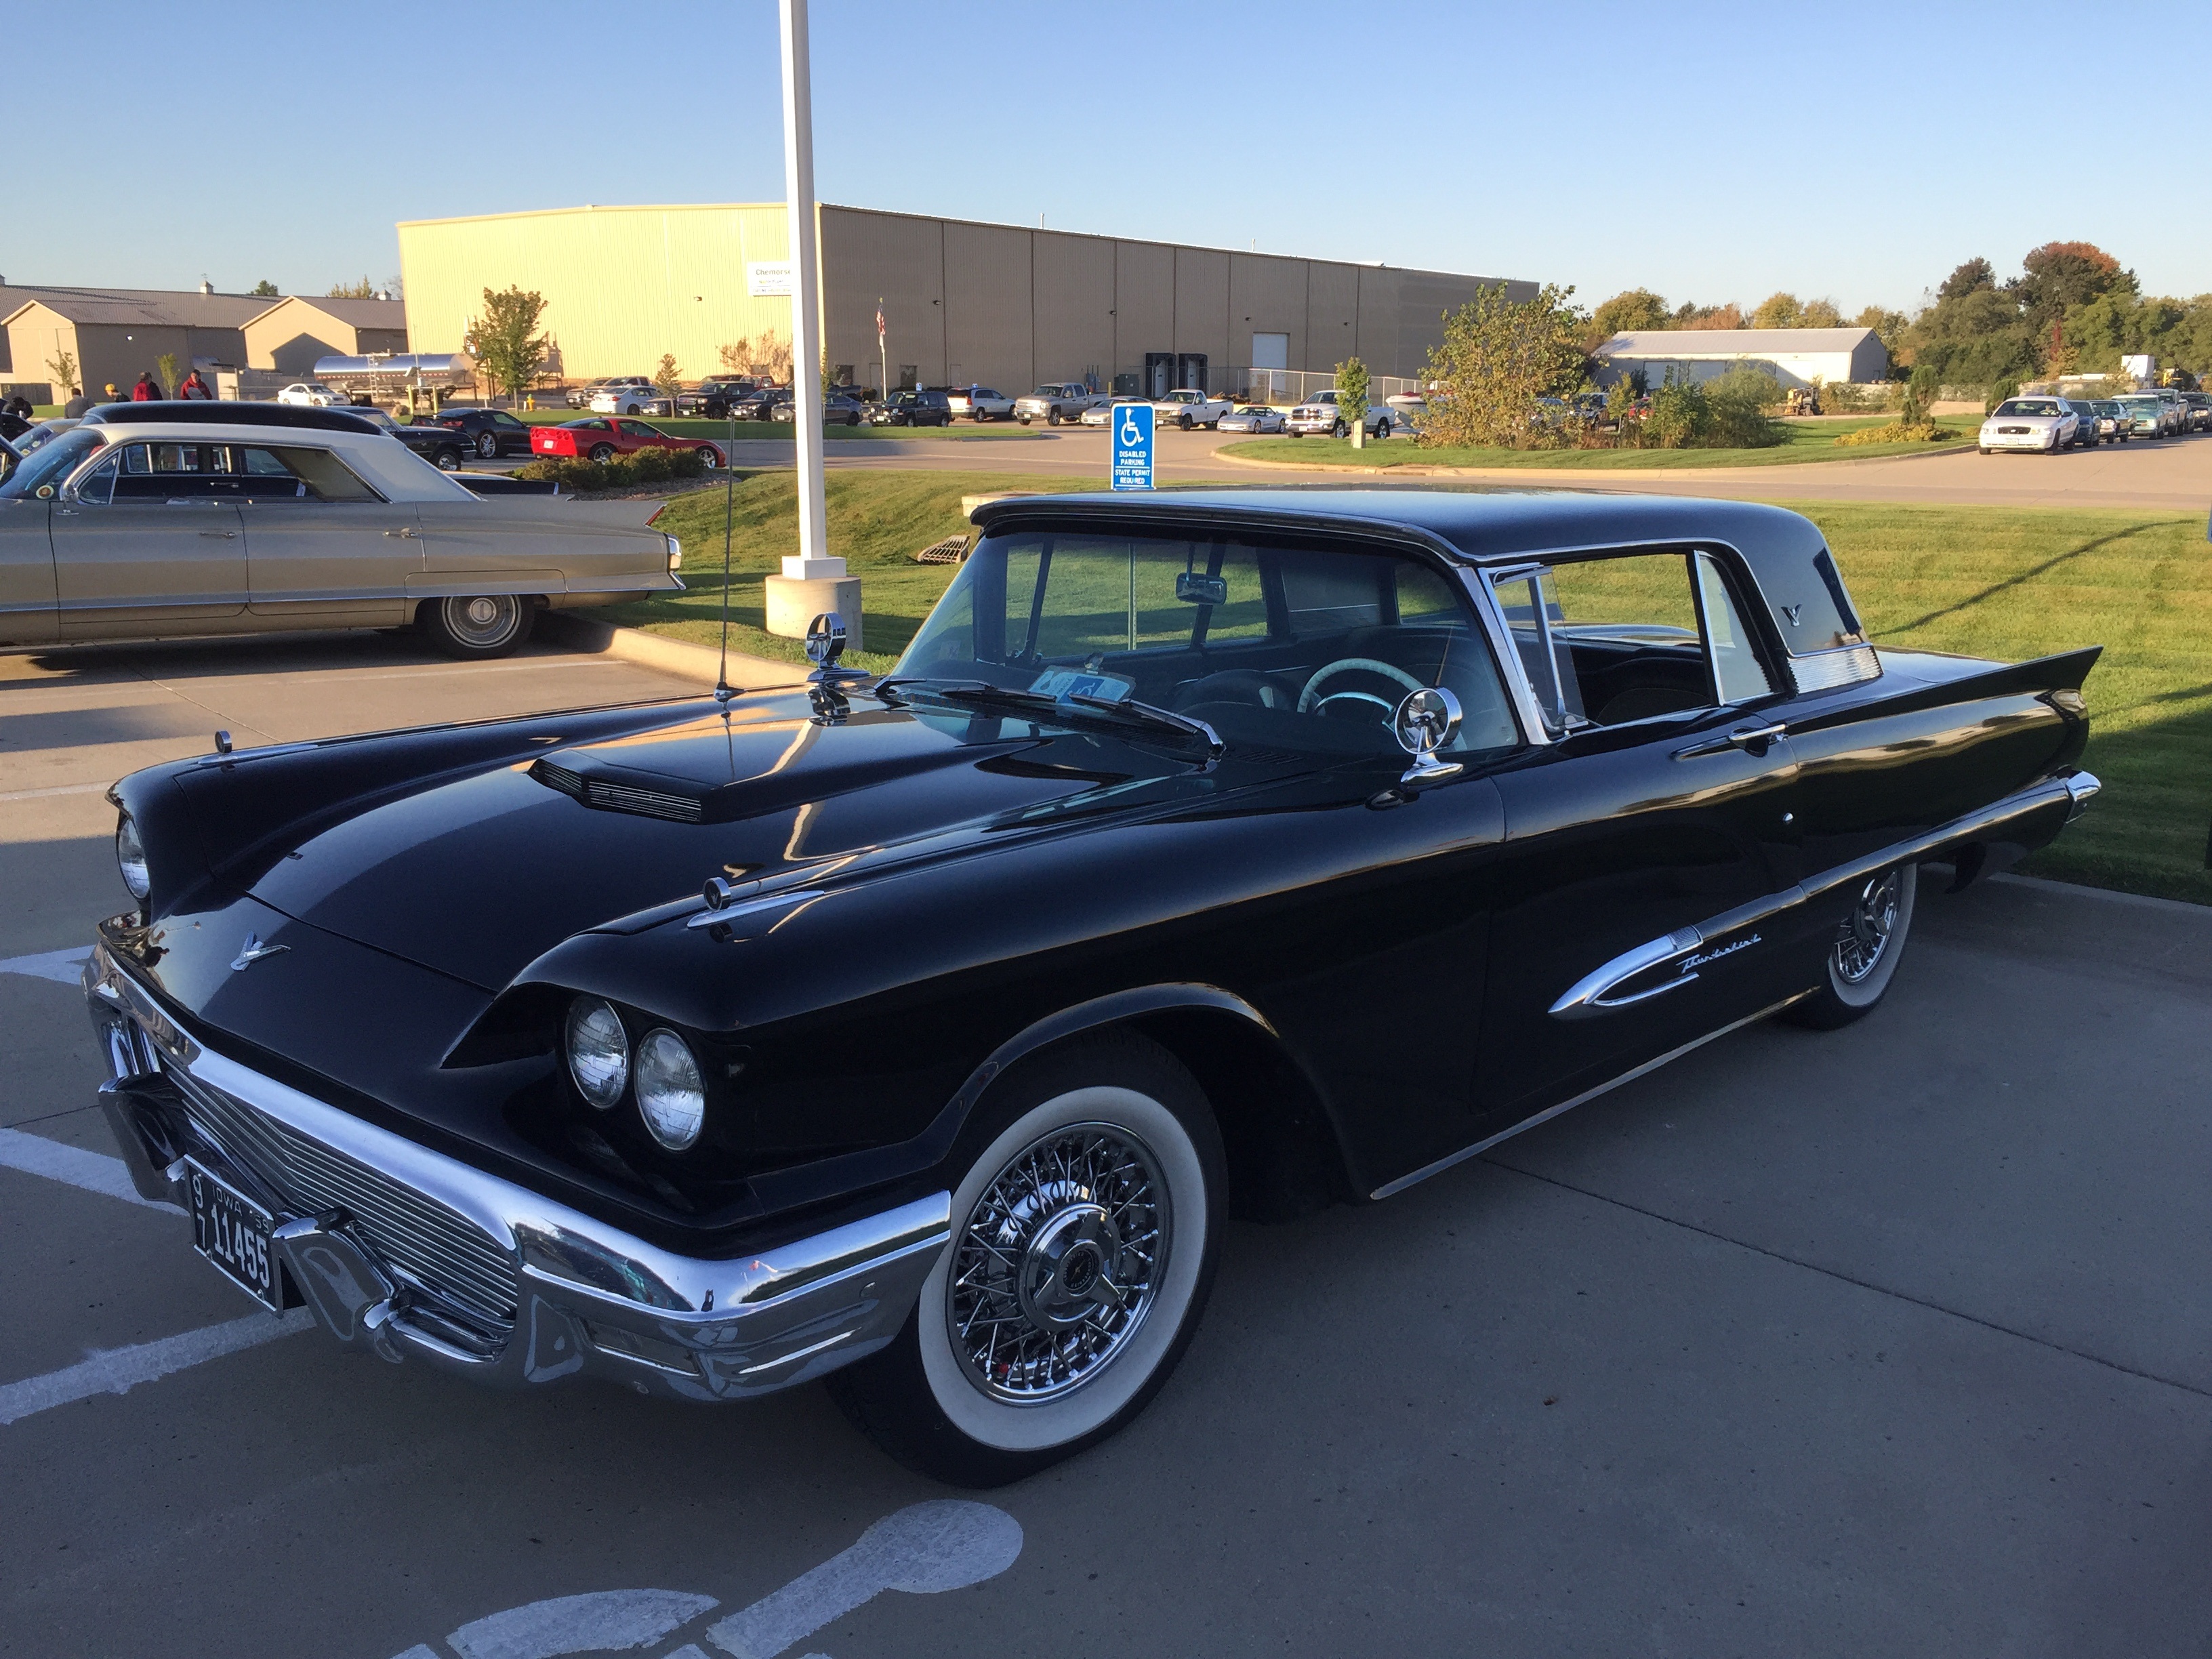
car, vehicle, classic car, ford, sedan, classic, convertible, thunderbird, antique car, land vehicle, automobile make, automotive exterior, luxury vehicle, full size car